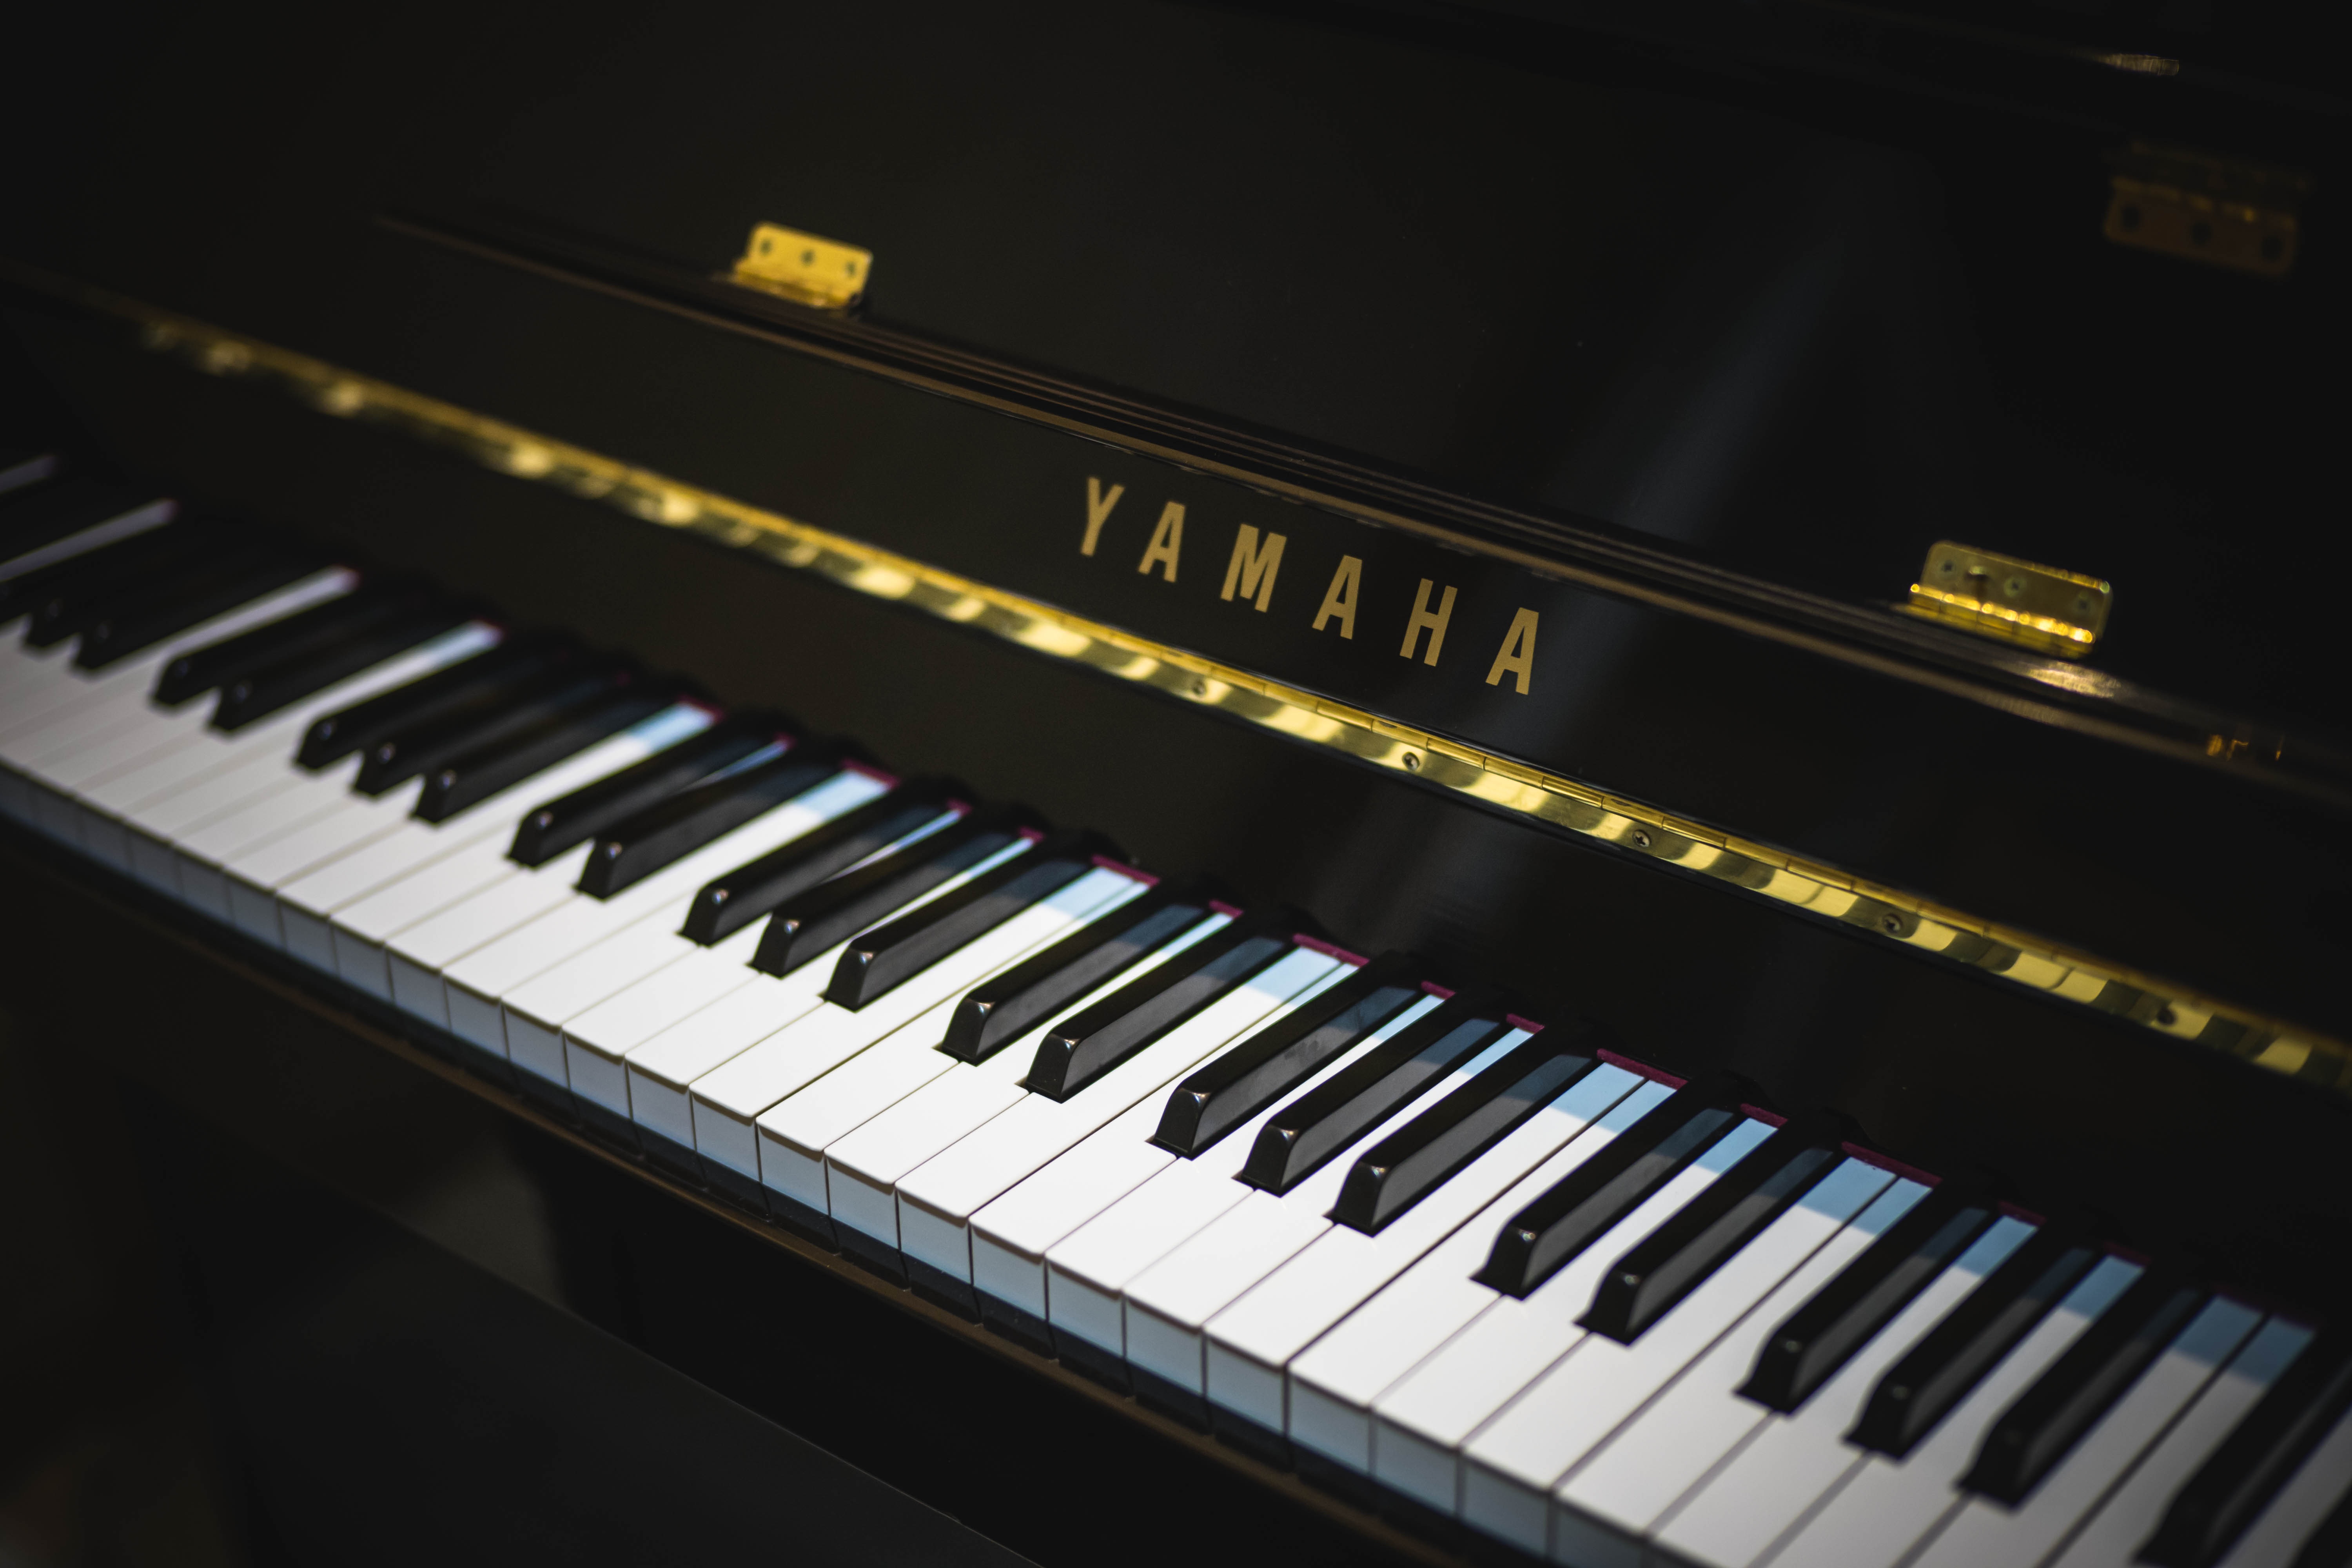
music, keyboard, technology, piano, musical instrument, yamaha, grandpiano, grand piano, string instrument, digital piano, electronic device, musical keyboard, computer component, electronic instrument, electric piano, electronic keyboard, player piano, fortepiano, celesta, nord electro, music workstation, yamaha sy77